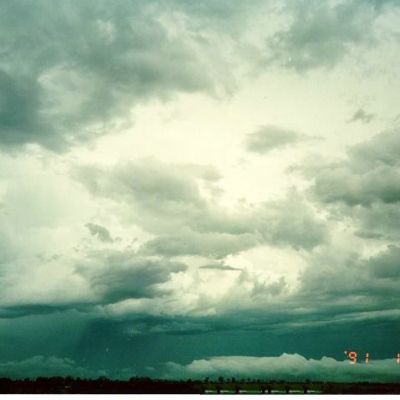
Cloud type: Stratus (St)